2007 United States Grand Prix

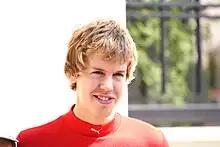
Sebastian Vettel made his debut with a one-off appearance for BMW Sauber.

Robert Kubica's massive crash at the Canadian Grand Prix resulted in the season's first driver change. Although Kubica passed the medical examination and did not seem to show any ill effects, the FIA medical delegate decided it would be best to rest him for the weekend, and not risk another concussion so close to the previous one. He was replaced in the BMW Sauber team by Formula Renault 3.5 Series championship leader, 19-year-old German Sebastian Vettel, who made his Formula One debut at the Indianapolis circuit.